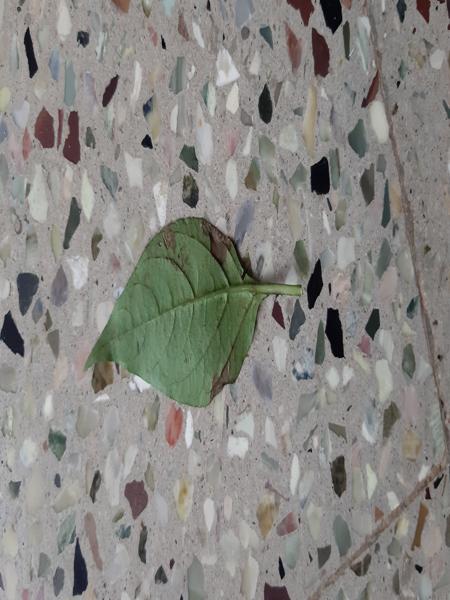
Plant: Chilly